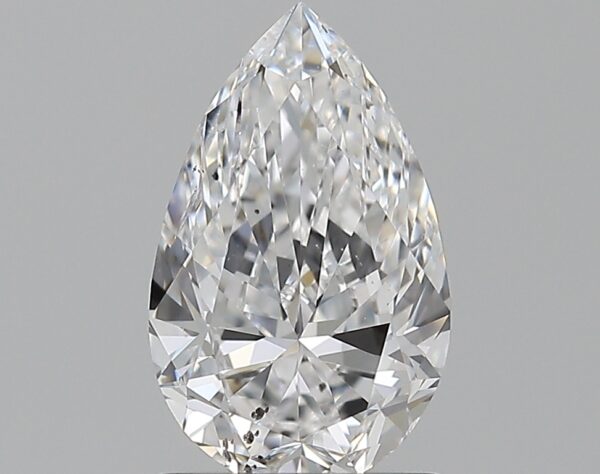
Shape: pear
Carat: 1.2
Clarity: SI1
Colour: D
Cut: EX
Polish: EX
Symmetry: VG
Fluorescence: M
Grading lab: GIA
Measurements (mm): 9.3 x 5.77 x 3.6